Val d'Aran

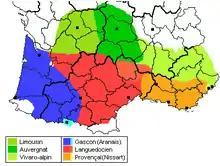
Map of southern France with the Occitan dialects, showcasing Aranese

Aranese is the standardized form of the local Gascon variety of the Occitan language. Aranese has been regularly taught at school since 1984. Like several other minority languages in Europe that recently faced decline, Aranese is experiencing a renaissance.